Aaron McCreary

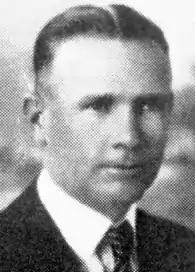

Aaron Monroe "Mac" McCreary (September 15, 1892 – November 5, 1984) was an American football, basketball, and baseball player, coach, and college athletics administrator. He served as the head football coach at Tempe State Teachers College—known at Arizona State Teachers College by 1929 and now called Arizona State University—compiling a career college football record of 25–17–4. McCreary was also the head basketball coach at Tempe/Arizona State Teachers from 1923 to 1930 and at Arizona State Teacher's College of Flagstaff—now known as Northern Arizona University—amassing a career college basketball record of 140–149. In addition, he coached baseball at Tempe/Arizona State Teachers (1924–1926, 1928, 1930–1931) and at Arizona State Teacher's Flagstaff. McCreary also coached track, skiing, and boxing, and assisted in football at Arizona State Teacher's Flagstaff before retiring in 1963. He is a member of the Northern Arizona University Athletics Hall of Fame.